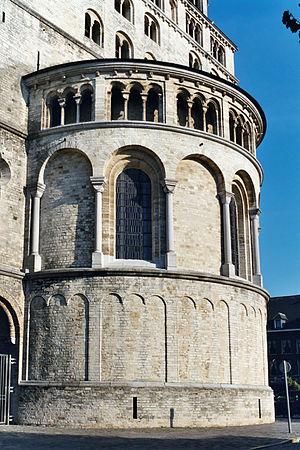
Belgique - Brabant wallon - Nivelles - Collégiale Sainte-Gertrude This is a photo of a monument in Wallonia, number: 25072-CLT-0006-01
La collégiale Sainte-Gertrude de Nivelles est une église romane située dans la ville de Nivelles en Belgique. Elle est l'une des plus anciennes, des plus grandes et des plus cohérentes églises romanes subsistantes. Elle est consacrée en 1046 en présence d'Henri III empereur du Saint Empire romain germanique et de l'évêque de Liège Wazon.